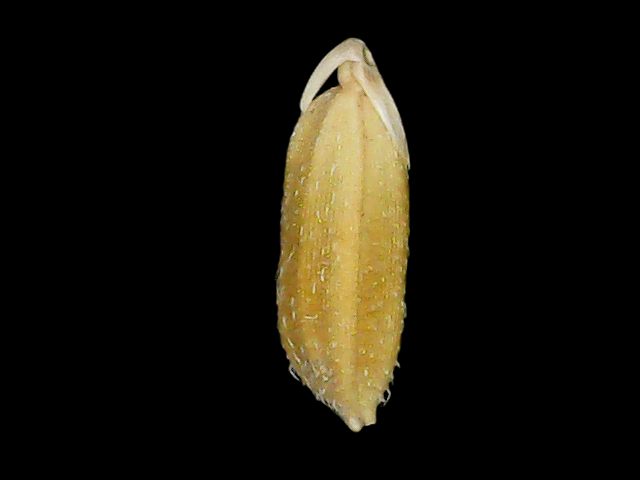
Rice variety: Bd95